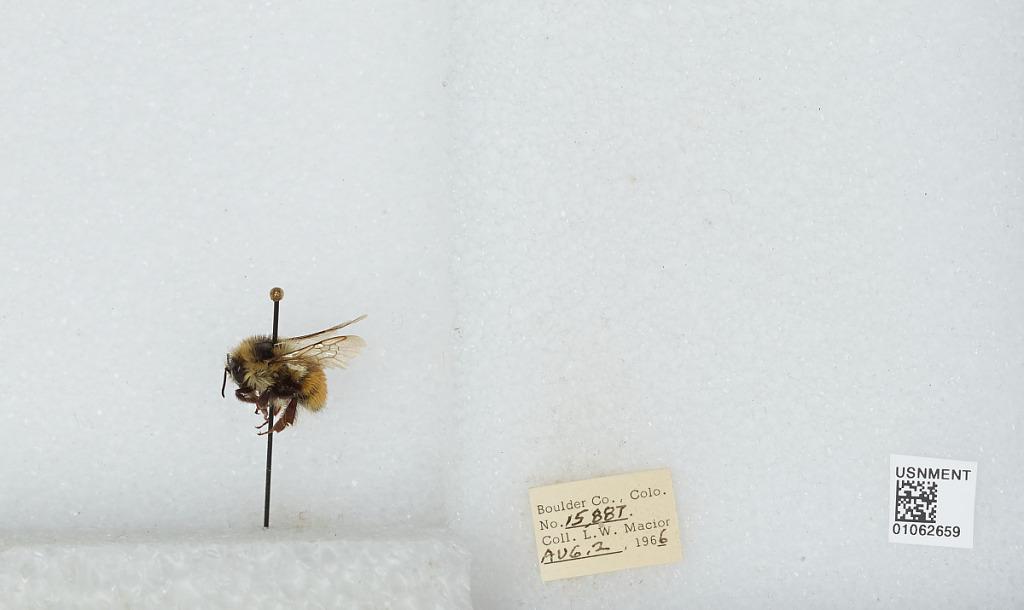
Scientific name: Bombus (Pyrobombus) bifarius Cresson
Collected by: L. Macior
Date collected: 1966-8-2
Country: United States
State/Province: Colorado
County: Boulder
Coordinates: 40.0017, -105.308